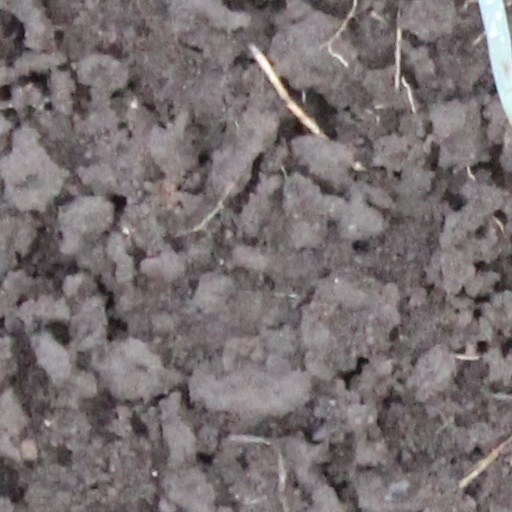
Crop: wheat